Kratkofil International Short Film Festival

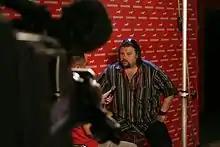
Kratkofil 2007

Kratkofil was founded in 2007 and was, at the time, the first film festival in Banja Luka and Republic of Srpska. The idea was to fill the gap in the film industry of the country, where short film form was not present at all, but was a starting point for most of the young directors of the country. It brought many significant film names to Banja Luka, for the first time, and gave young film-makers and the audience a chance to experience the international atmosphere, make contacts, educate in master class workshops and enjoy the additional entertainment and cultural programs.